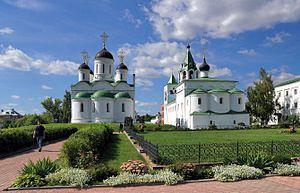
Mourom est une ville de l'oblast de Vladimir, en Russie. Sa population s’élève à 112 609 habitants en 2013.
Le monastère de la Transfiguration de Mourom ou monastère de la Transfiguration du Sauveur ou monastère Spaski est un monastère d'homme de l'éparchie de la ville de Mourom, appartenant à l'Église orthodoxe russe, situé sur la rive gauche de la rivière Oka. Sa date de création au XIᵉ siècle est l'une des plus anciennes de Russie.